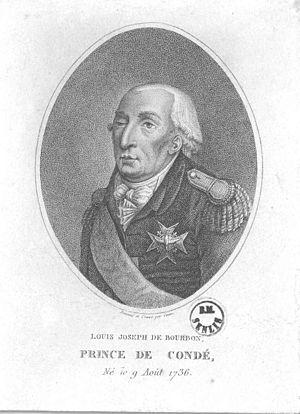
Alexandre de Damas, est un militaire et royaliste français.